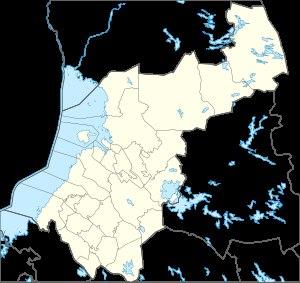
L'Ostrobotnie du Nord est une région du Nord de la Finlande. Elle résulte de la scission de 1997 d'avec le Kainuu. La région est bordée au nord par la région et province de Laponie, à l'est par la Russie et le Kainuu, au sud par la Savonie du Nord, la Finlande centrale et l'Ostrobotnie centrale.